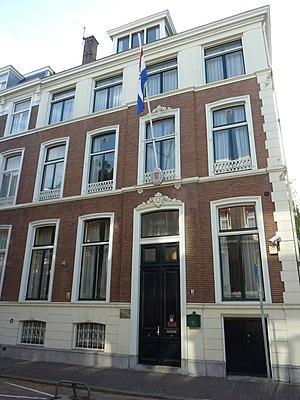
Cette liste comprend les représentations diplomatiques de la Croatie, à l'exclusion des consulats honoraires. La Croatie est un pays européen situé au carrefour de l'Europe centrale, de l'Europe du Sud-Est et de la Méditerranée.